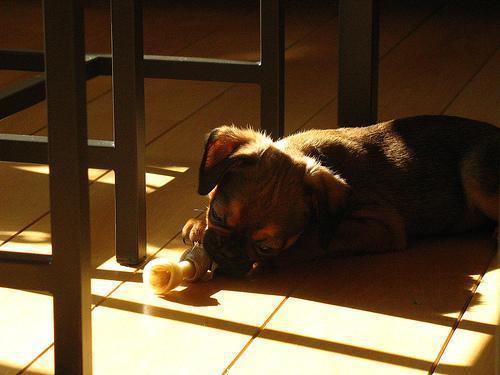
Brabancon_griffon